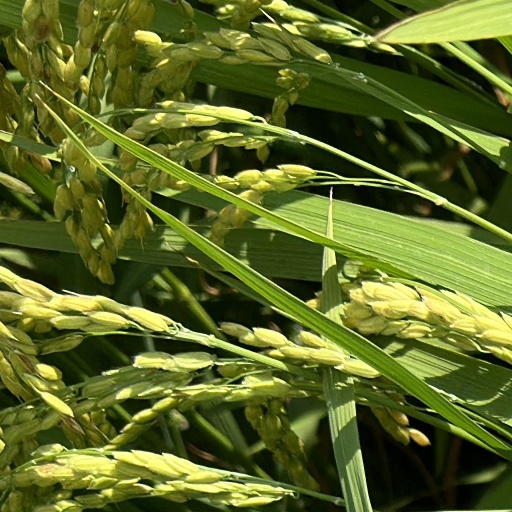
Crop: rice